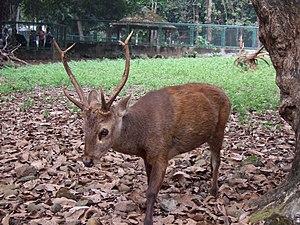
Bawean est une île située dans la mer de Java, à environ 200 km au nord de Surabaya en Indonésie. Administrativement, elle fait partie du kabupaten de Gresik dans la province de Java oriental.